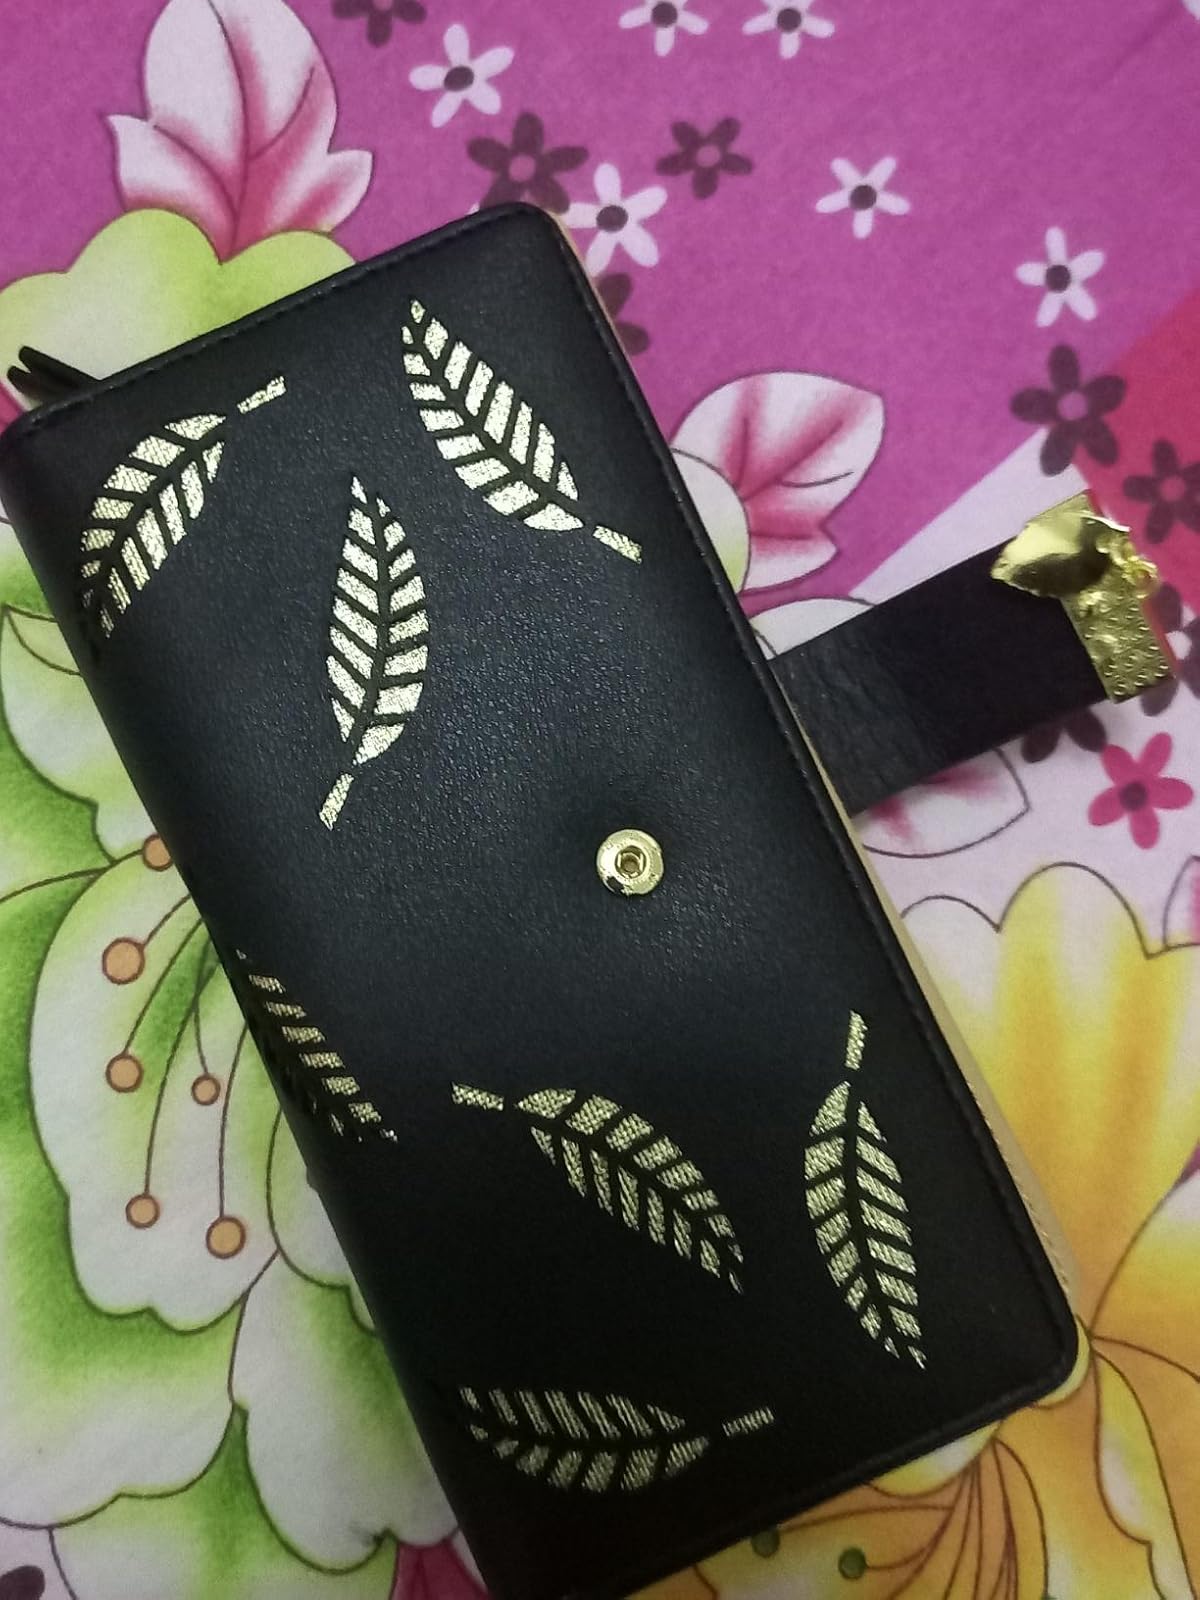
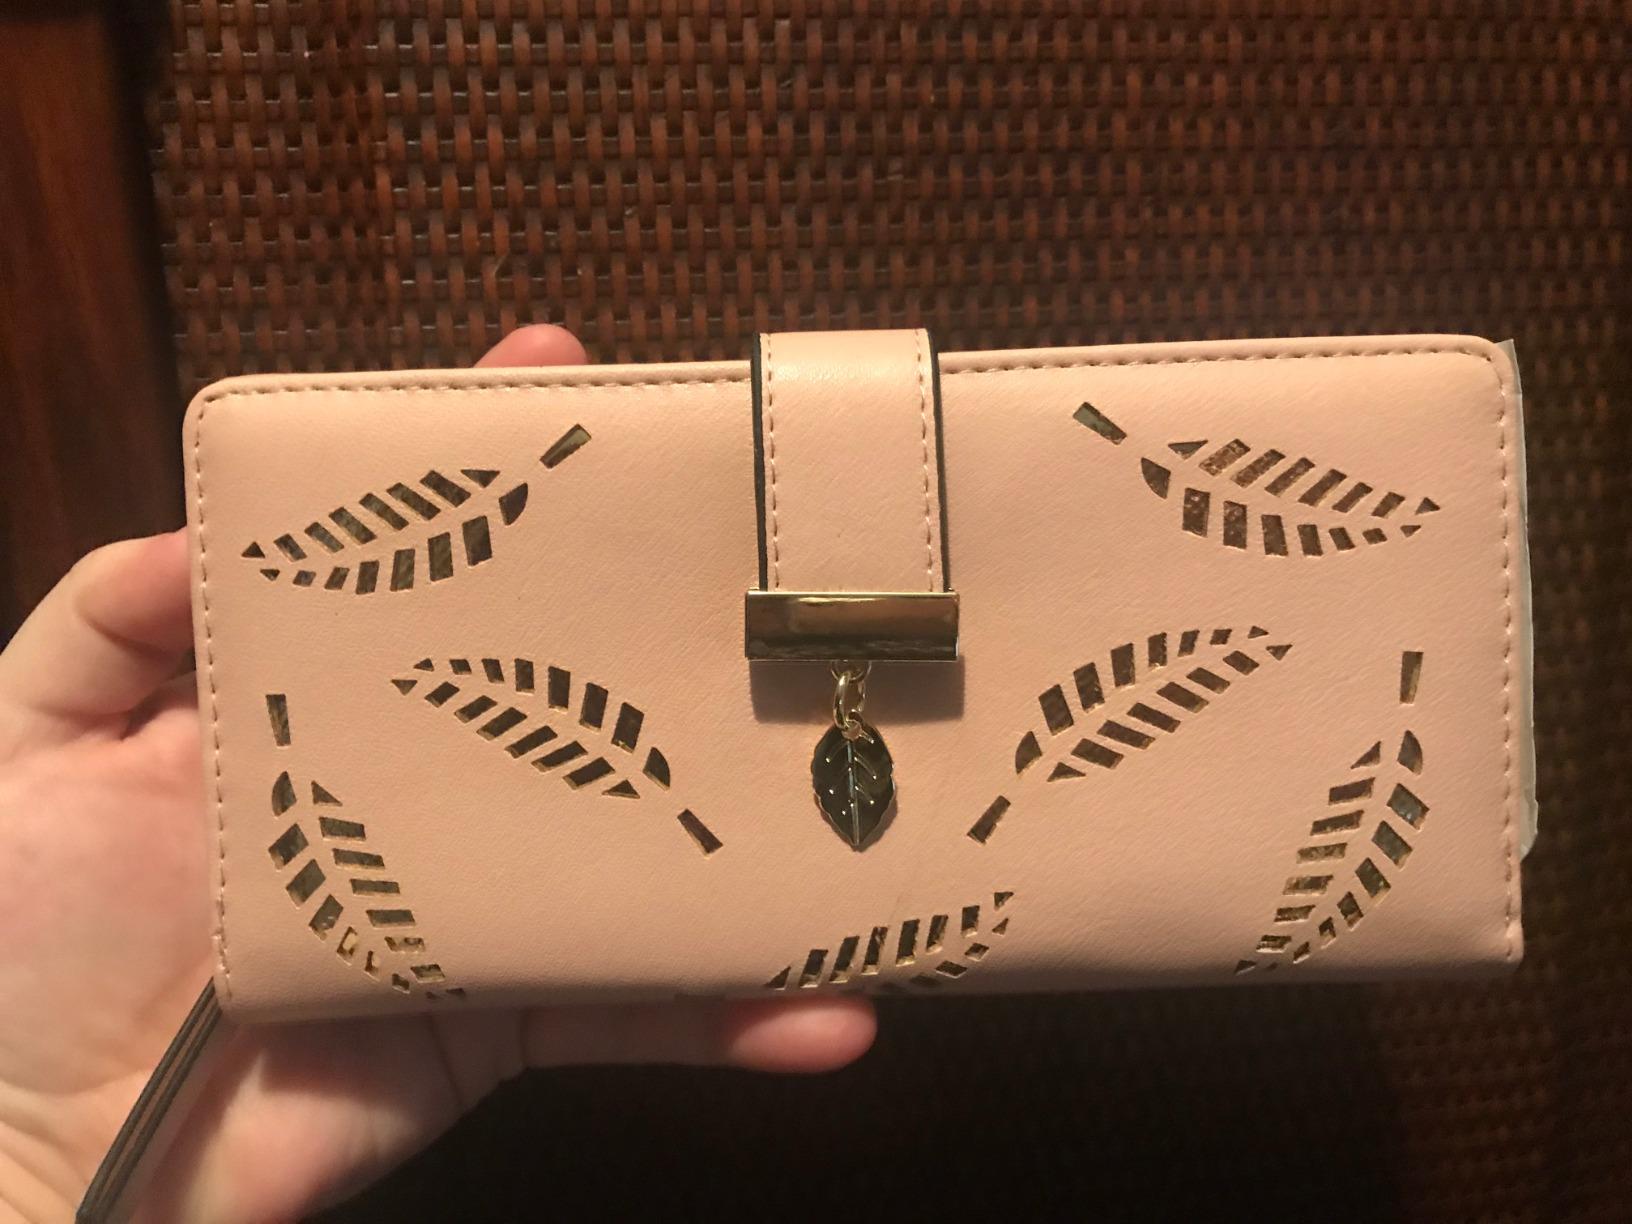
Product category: accessories_handbag
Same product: no